HMS Chanticleer (1808)

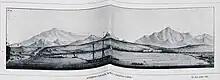
"Chanticleer" at Piraeus port

Charles James Hope Johnstone took command in September 1824, still in the Mediterranean. He was posted in December 1826 and command devolved to an acting commander until April 1827, when Commander John Balfour Maxwell took command.